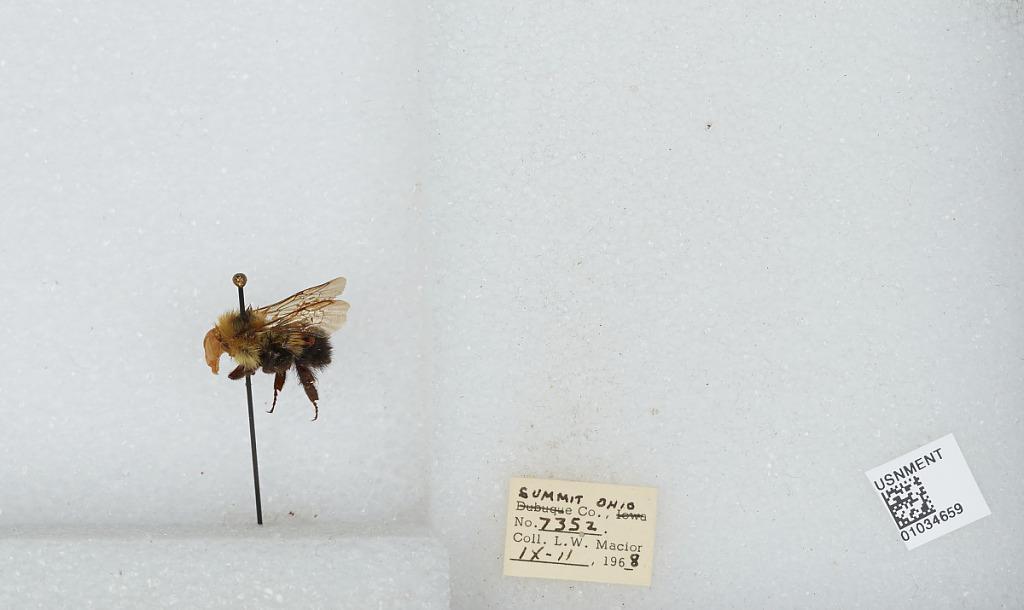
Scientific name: Bombus (Pyrobombus) vagans vagans Smith
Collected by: L. Macior
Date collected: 1968-9-11
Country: United States
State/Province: Ohio
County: Summit
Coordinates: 41.0917, -81.5594